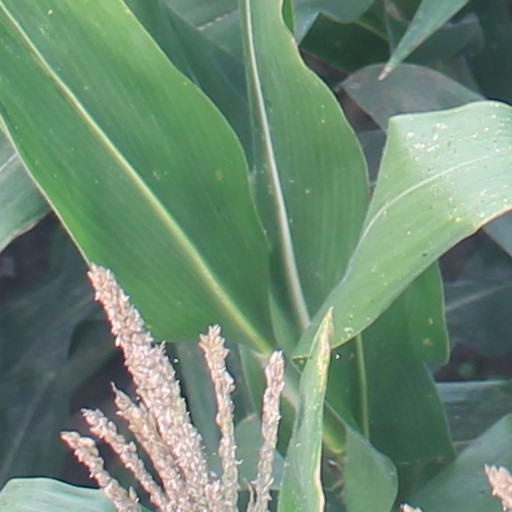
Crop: maize; corn